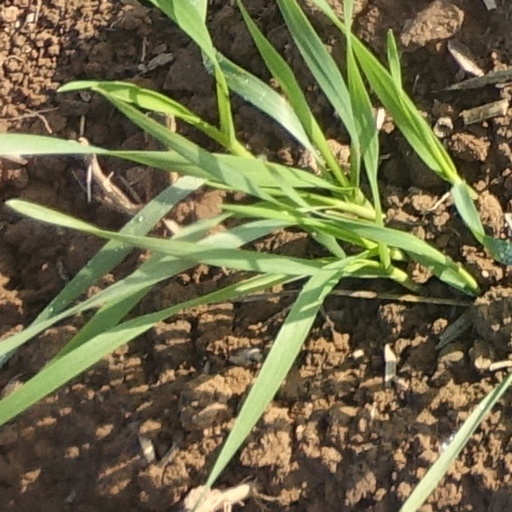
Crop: wheat